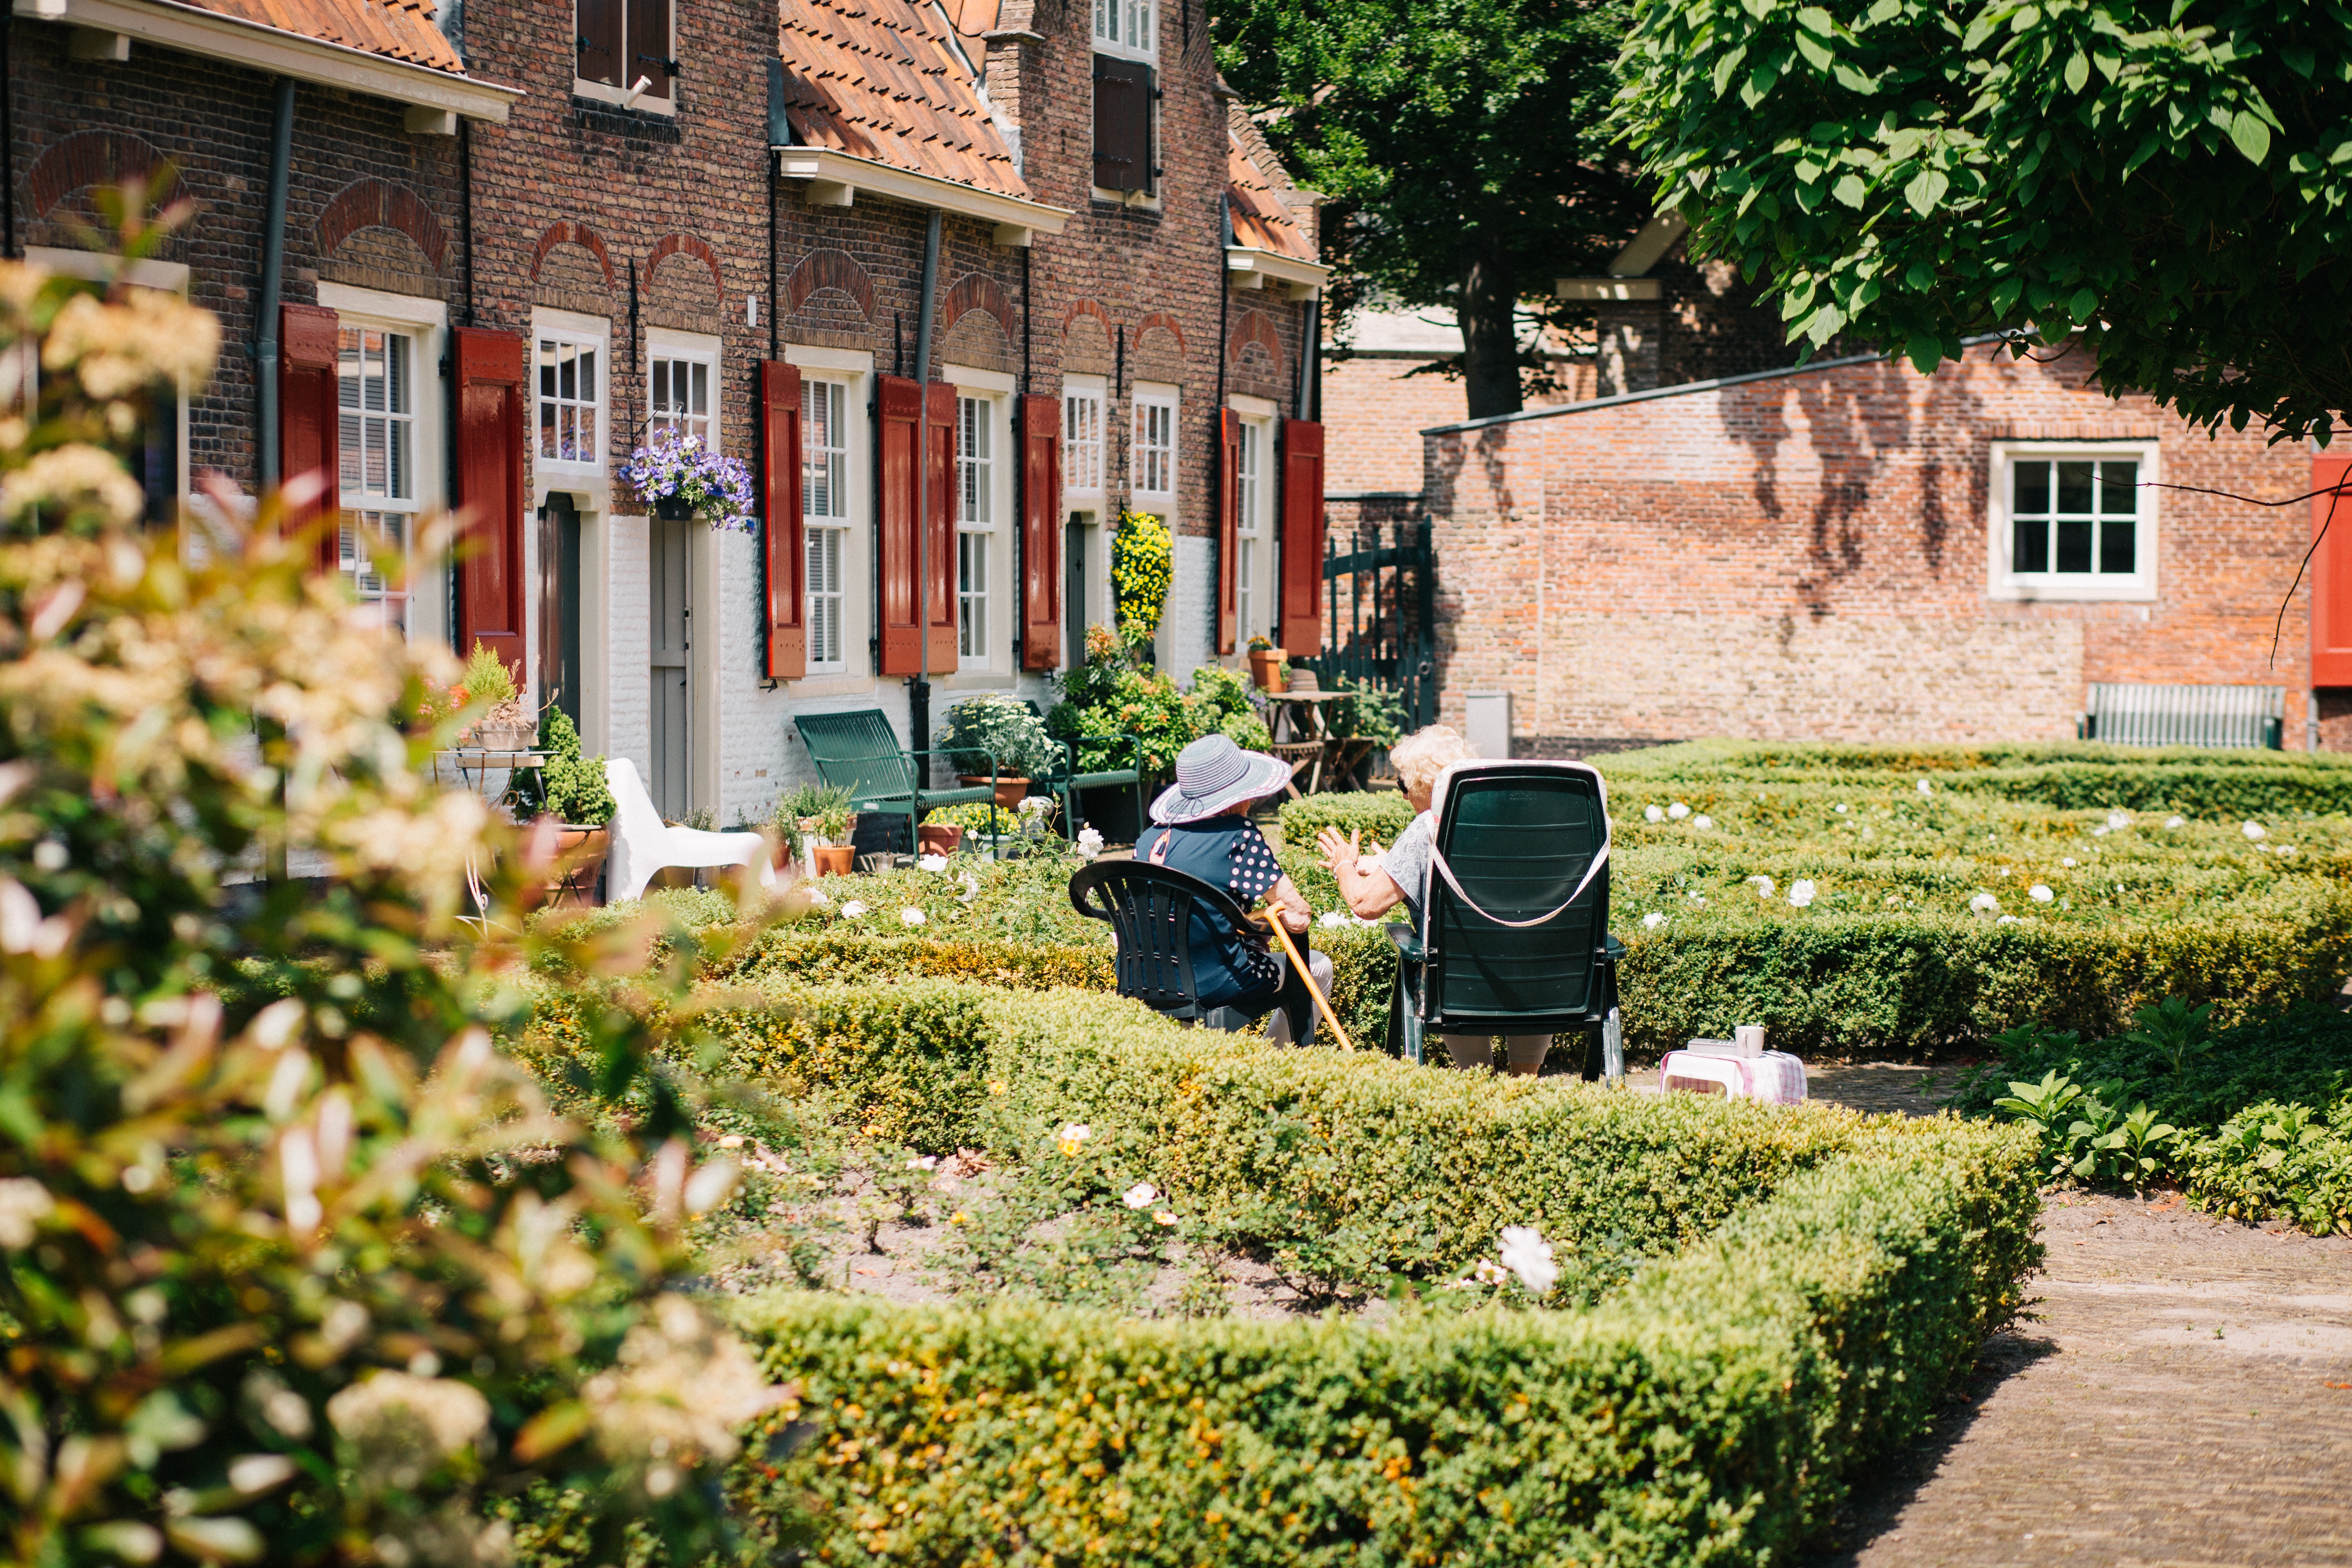
lawn, flower, town, home, village, cottage, backyard, garden, courtyard, estate, yard, neighbourhood, human settlement